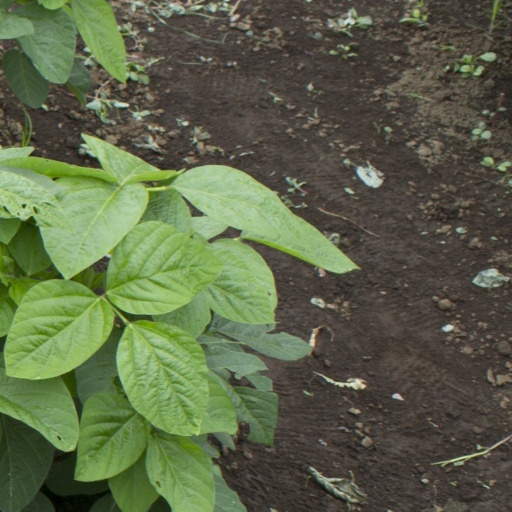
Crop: soybean